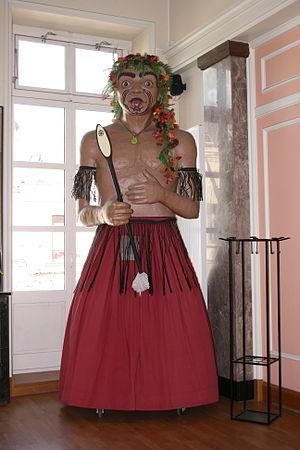
Le Quesnoy, département du Nord (France). Un des deux géants de la ville, Maori, créé en 2004, conservé au premier étage de l'Hôtel de Ville
Cet article contient une liste des géants du Nord de la France et les fêtes auxquelles ils sont rattachés.
Le Quesnoy est une commune française, située dans le département du Nord et la région Hauts-de-France.